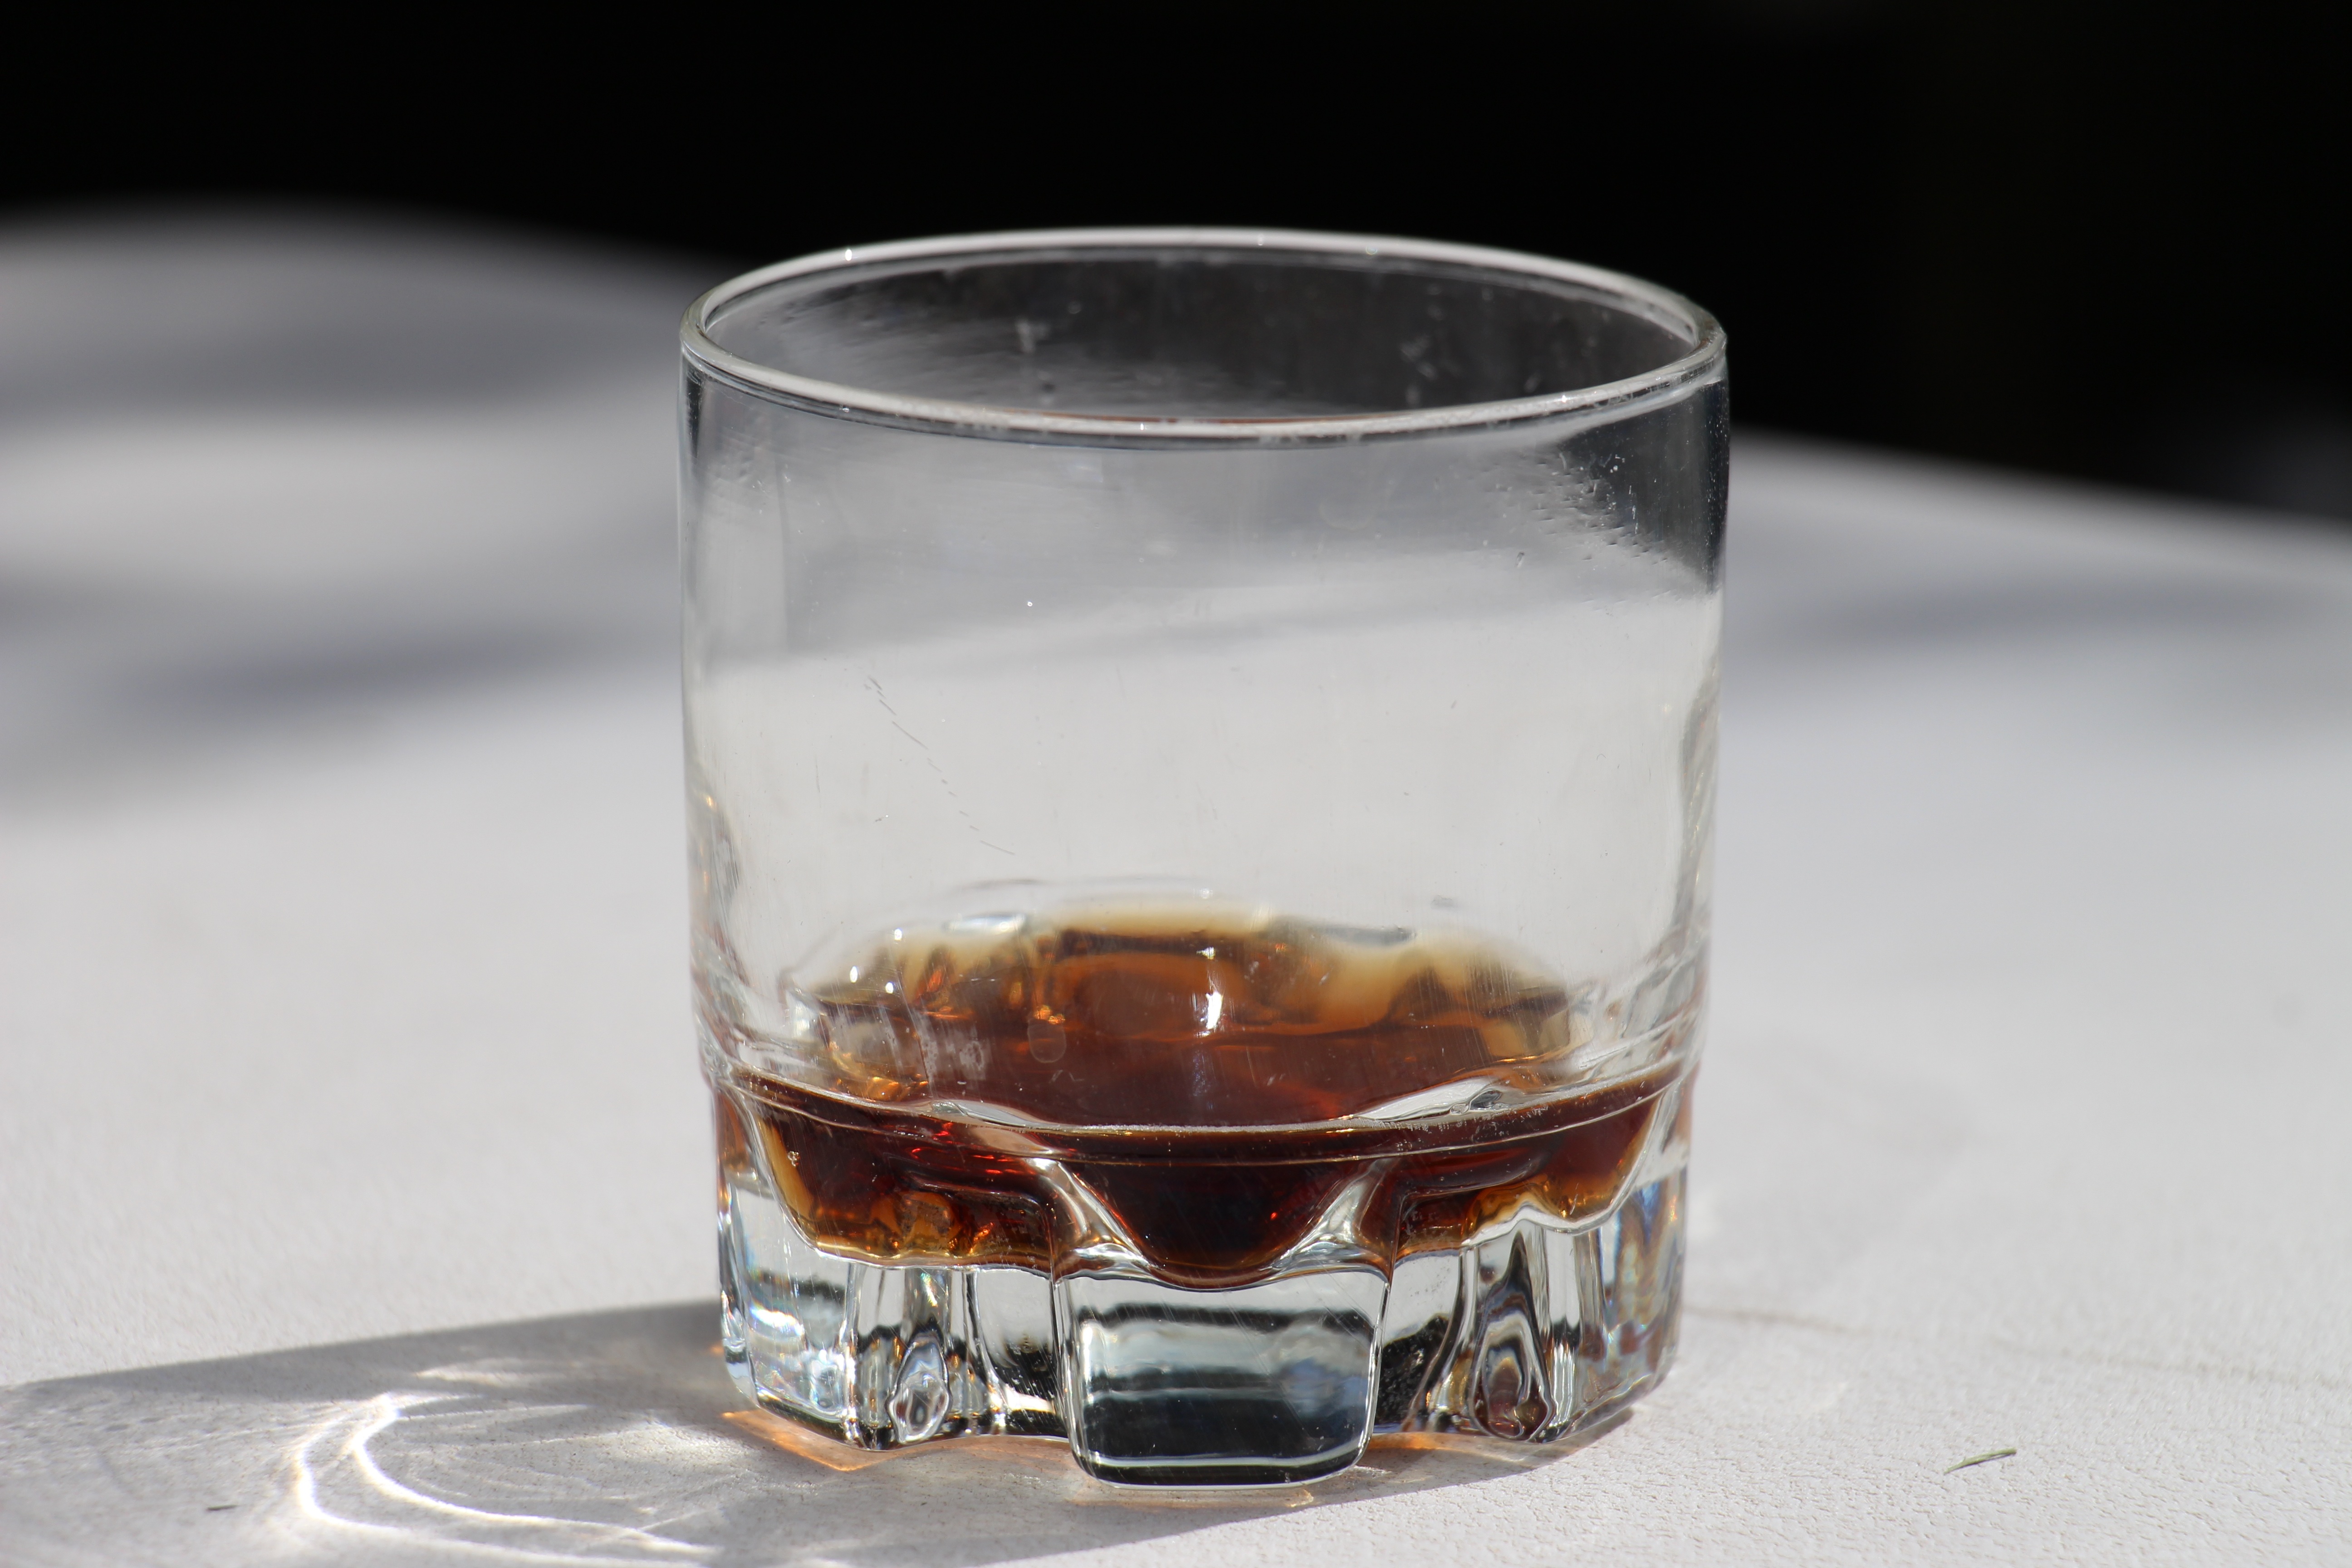
glass, drink, lighting, refreshment, cola, thirst, whisky, liqueur, old fashioned, erfrischungsgetr nk, alcoholic beverage, carbonic acid, distilled beverage, old fashioned glass